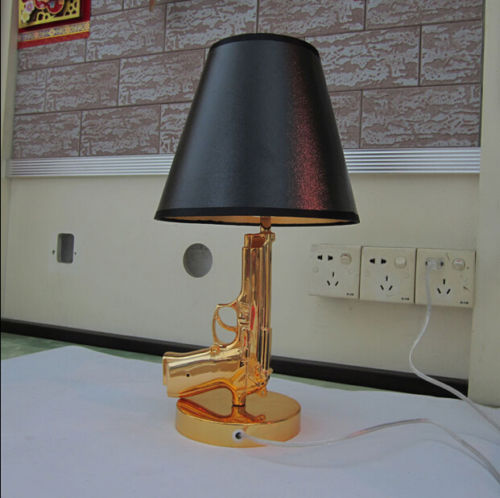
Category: lamp